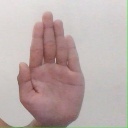
अक्षर: ध